Pfalz D.XII

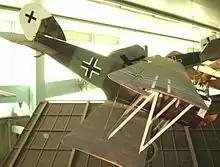
Pfalz D.XII (serial 2690/18) displayed at the Musée de l'Air et de l'Espace

The Pfalz D.XIV was a derivative of the D.XII, utilizing the same fuselage and basic wing structure. The D.XIV differed primarily by replacing the 180 hp Mercedes D.IIIaü with the 200 hp Benz Bz.IVü, a substantially heavier engine. To cope with the increased power and weight, the D.XIV featured longer span wings and an enlarged vertical stabilizer. Enlarged ailerons were used to maintain rate of roll. A few prototypes were tested at the second Adlershof competition and a small production order ensued. Production was quickly terminated, however, and the D.XIV did not see active service. The D.XIV did not offer an appreciable increase in performance over the D.XII, and the Benz Bz.IVü engine was needed for reconnaissance aircraft.